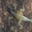
Label: lizard